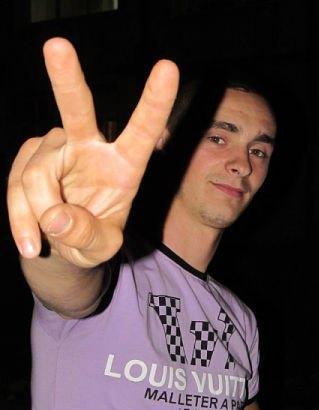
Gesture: peace